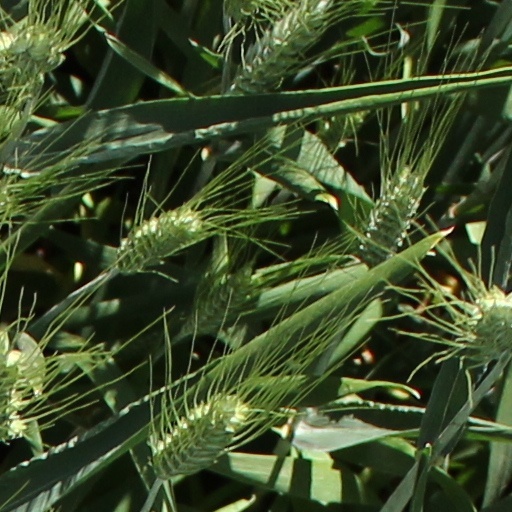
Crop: wheat